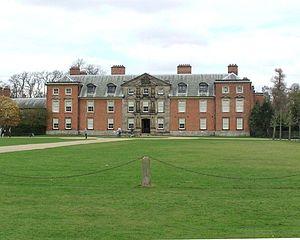
Cette liste des musées du Cheshire, en Angleterre, contient des musées qui sont définis dans ce contexte comme des institutions qui recueillent et soignent des objets d'intérêt culturel, artistique, scientifique ou historique. leurs collections ou expositions connexes disponibles pour la consultation publique. Sont également inclus les galeries d'art à but non lucratif et les galeries d'art universitaires. Les musées virtuels ne sont pas inclus.